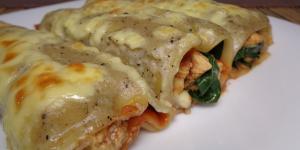
canelones de pollo con espinaca